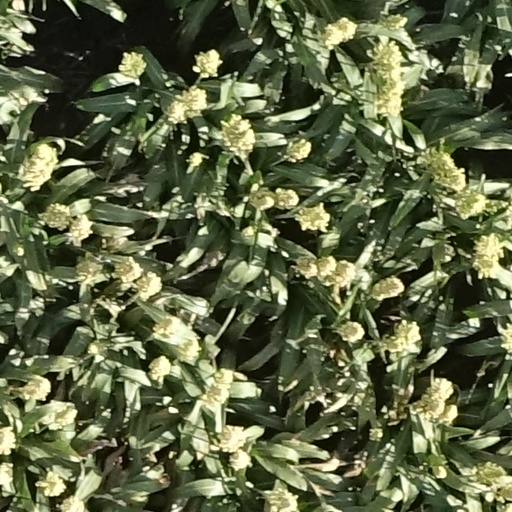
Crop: sorghum